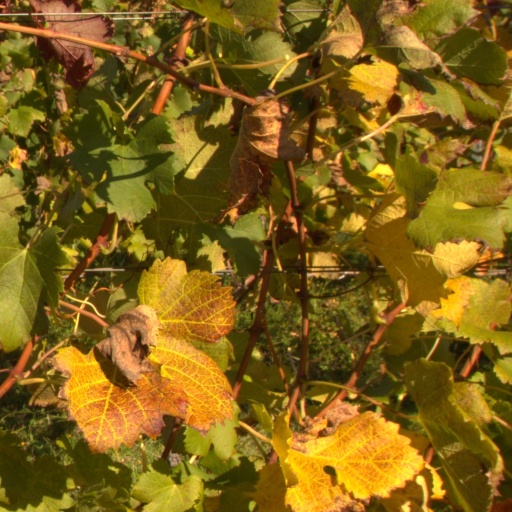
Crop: grape